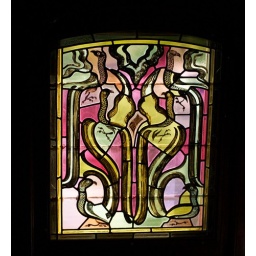
Stained glass in our cabin, M.S. Price van Orangien